Two hundred fifty-sixth note

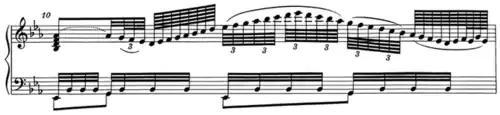
Wolfgang Amadeus Mozart used 128th and 256th notes in his Variations on "Je suis Lindor", K. 354. at =40 (=20)

In music, a two hundred fifty-sixth note, or occasionally demisemihemidemisemiquaver (British), is a note played for of the duration of a whole note. It lasts half as long as a hundred twenty-eighth note and takes up one quarter of the length of a sixty-fourth note. In musical notation it has a total of six flags or beams. Since human pitch perception begins at 20 Hz (1200/minute), then a 256th-note tremolo becomes a single pitch in perception at quarter note ≈ 18.75 bpm.